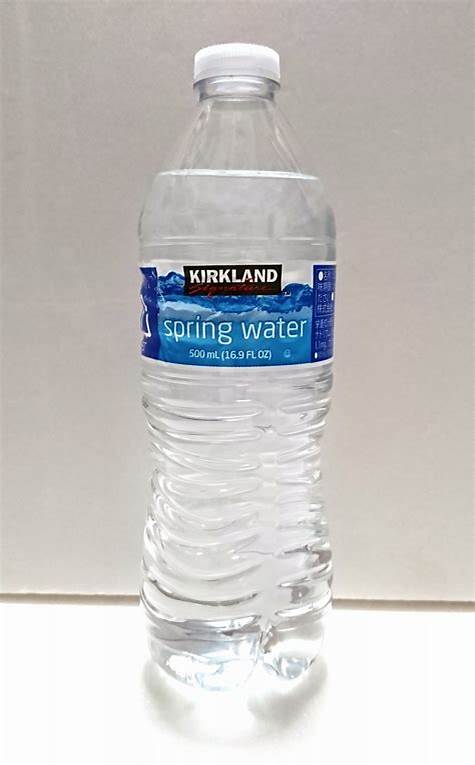
Waste category: plastic